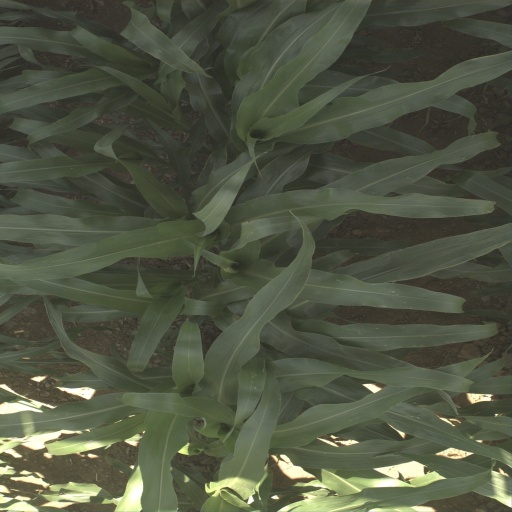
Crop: sorghum